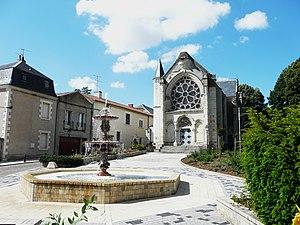
Chapelle Jeanne d'Arc à Thouars
Thouars est une commune du Centre-Ouest de la France située dans le département des Deux-Sèvres en région Nouvelle-Aquitaine. Ses habitants sont appelés les Thouarsais.